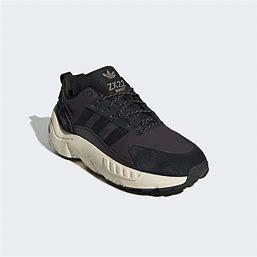
Brand: Adidas
Model: ZX 22 Boost